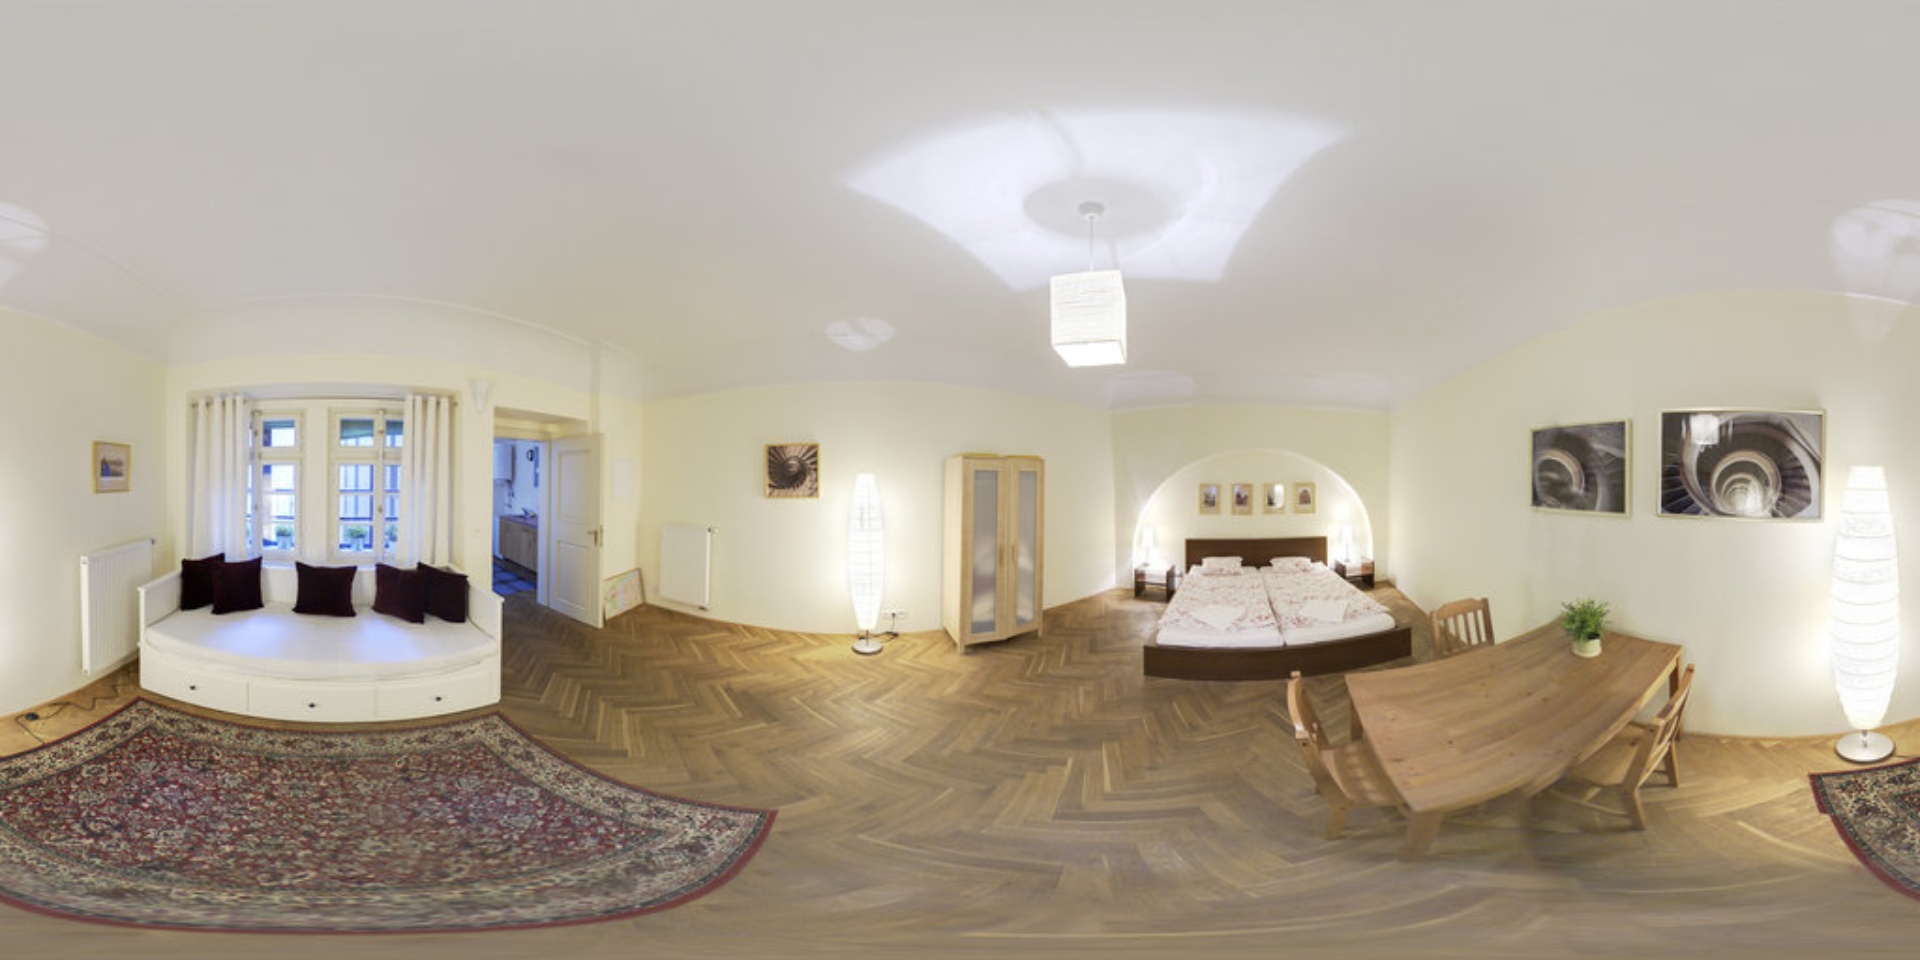
Referred object: the potted plant on the table

Referred object: the large red patterned rug